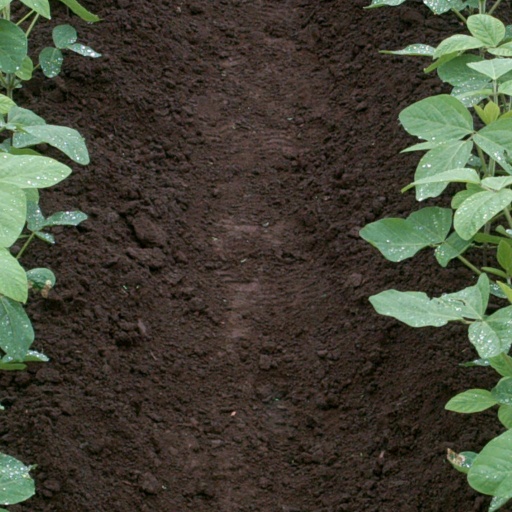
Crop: soybean